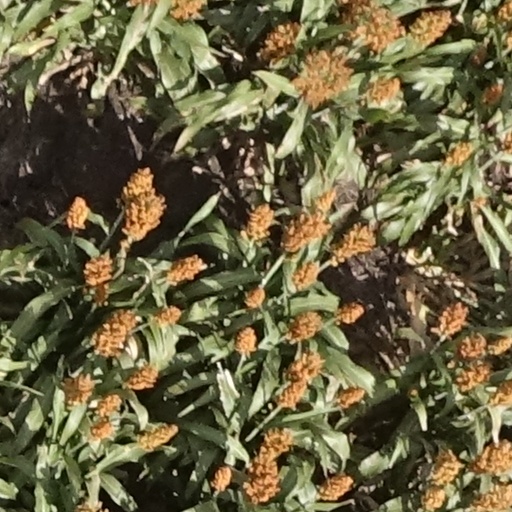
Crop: sorghum